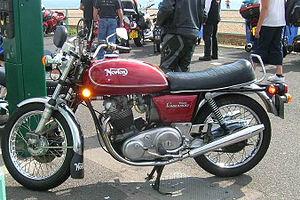
La Nef des dingues est le quatorzième roman policier de Jean Amila paru dans la collection Série noire avec le numéro 1468 en 1972.
Norton est une firme britannique de construction de motos, fondée par James Lansdowne Norton à Wolverhampton en 1898, puis transférée à Birmingham.